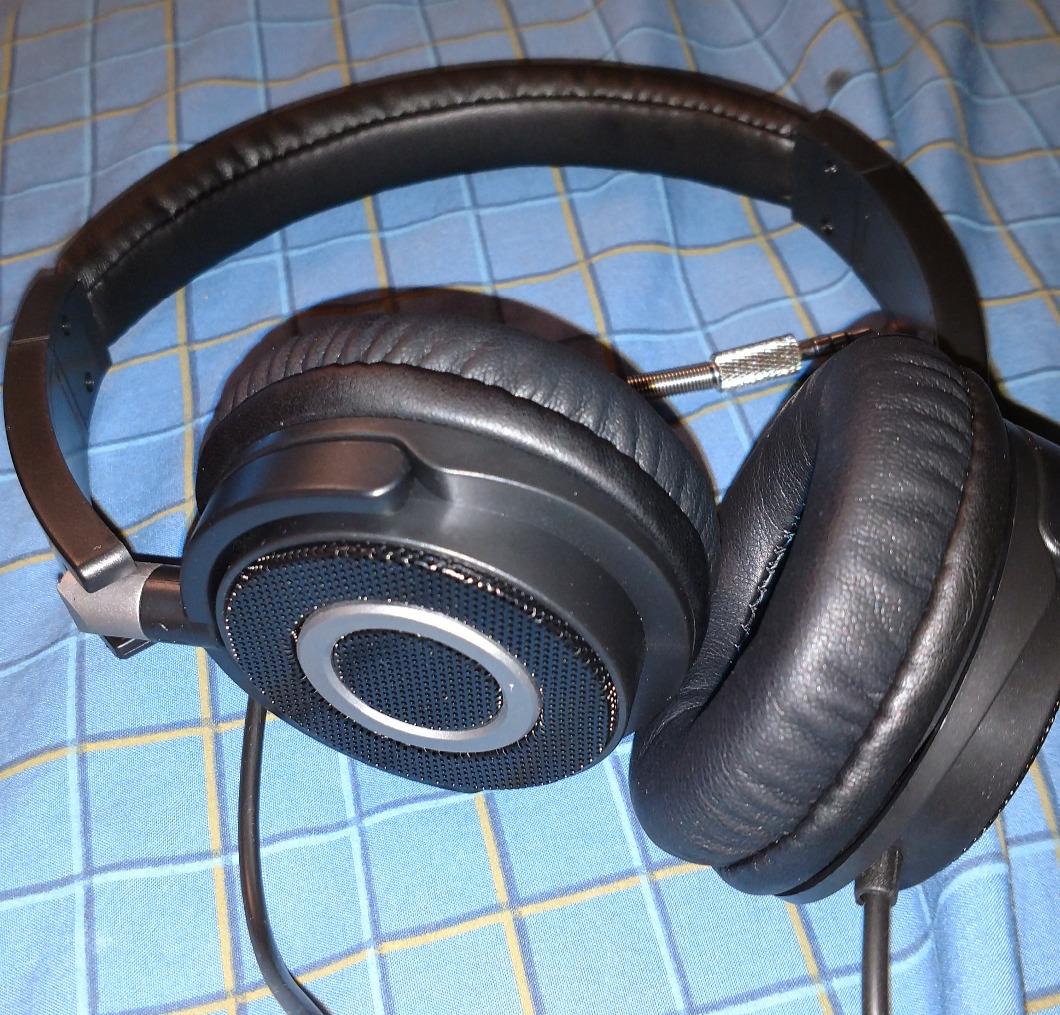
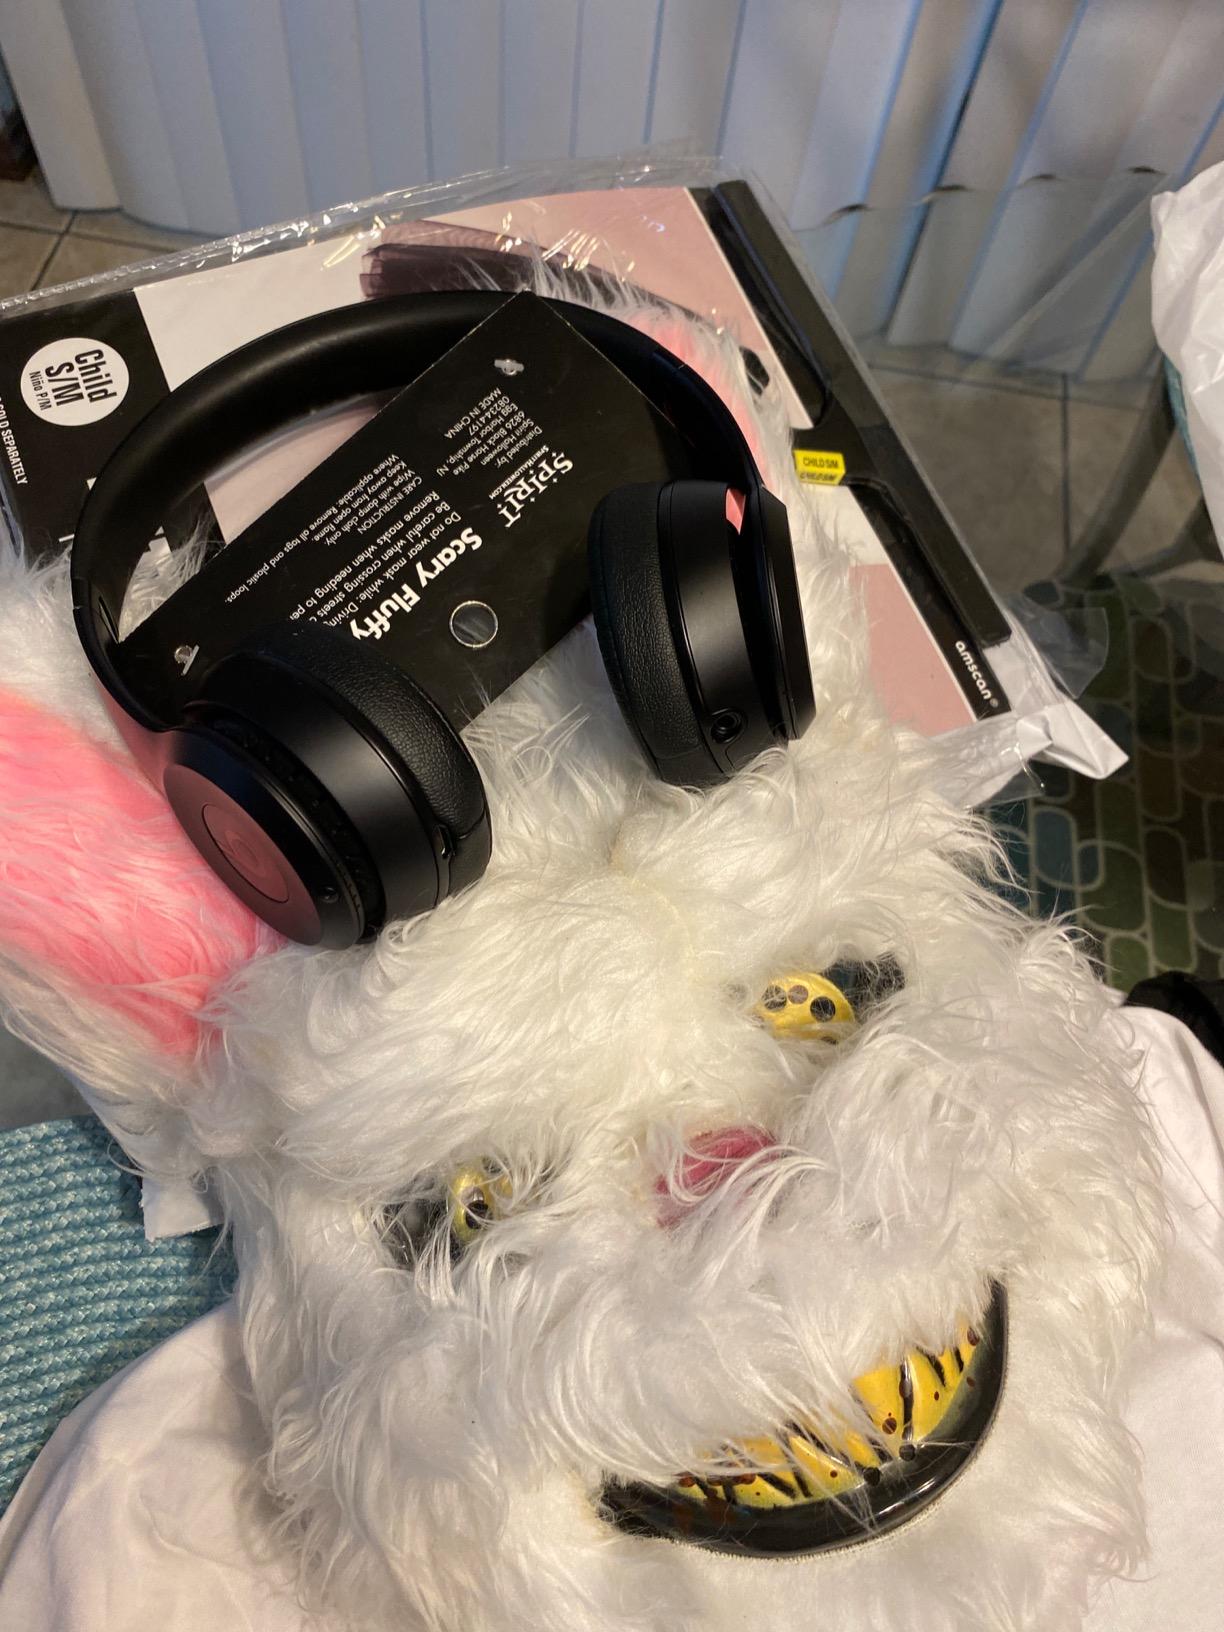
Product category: headphones
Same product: no